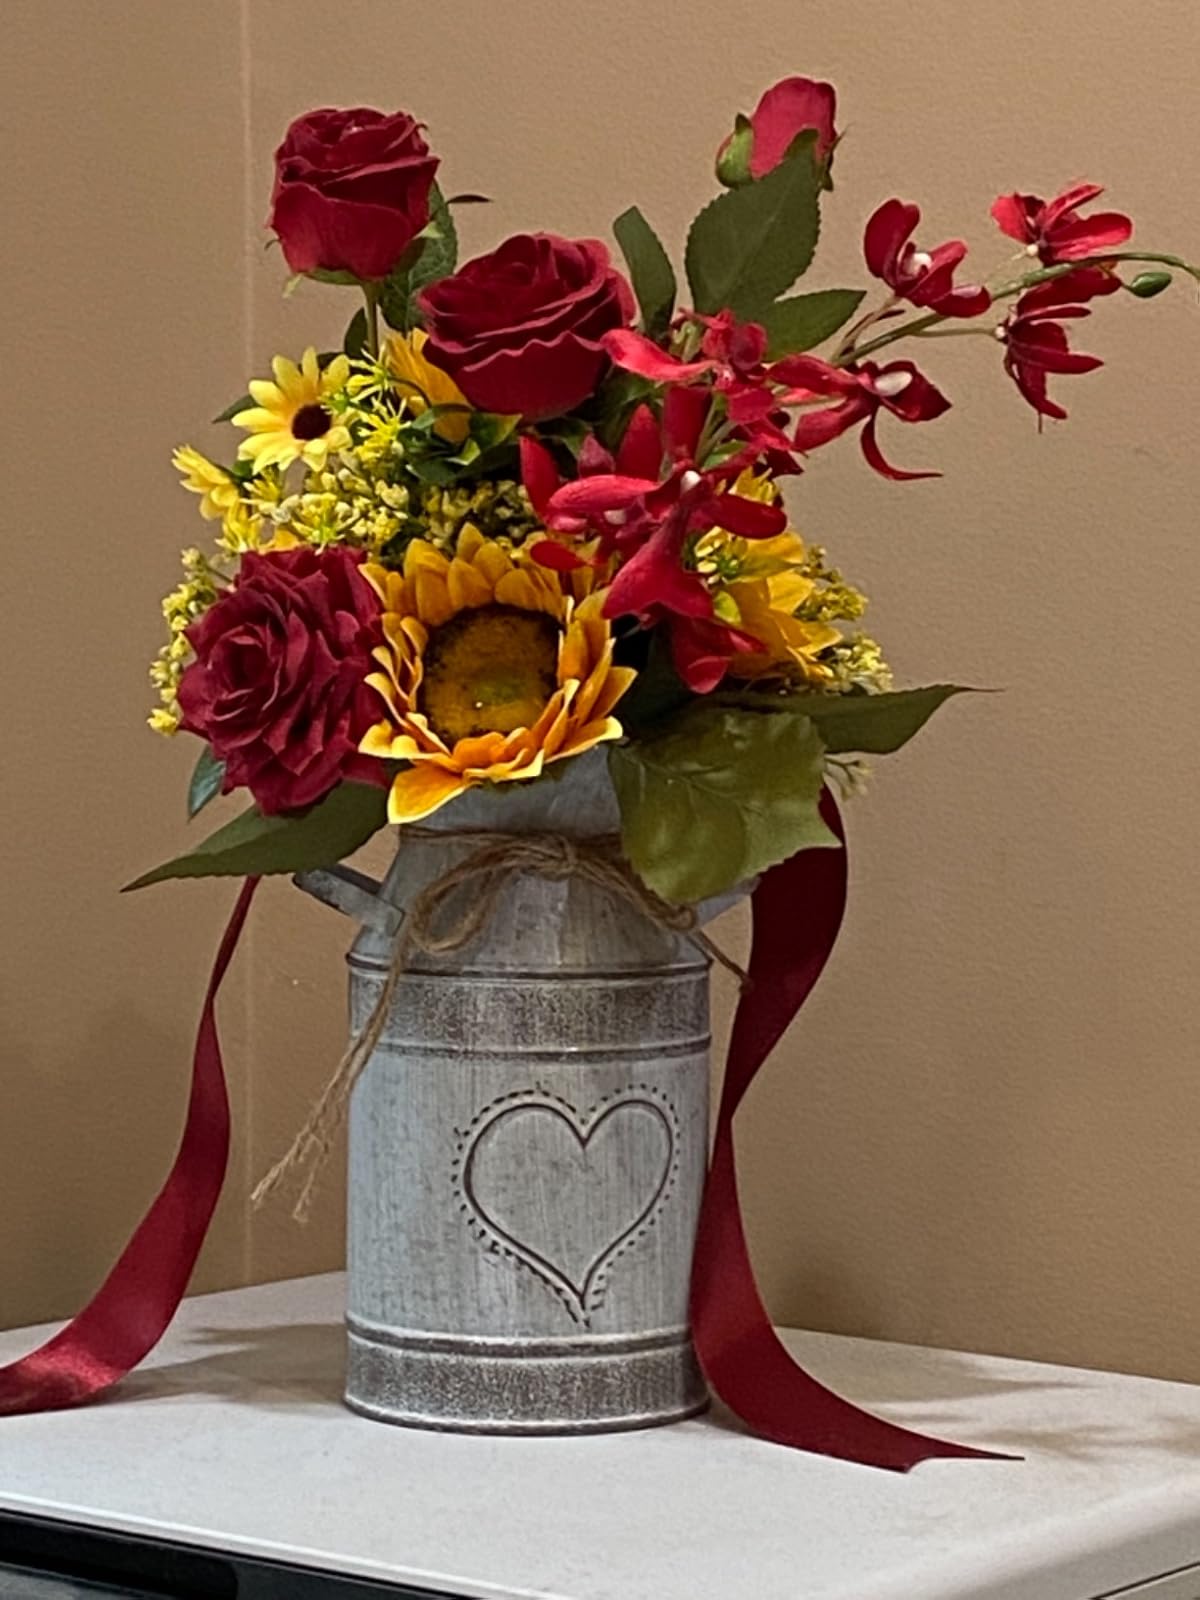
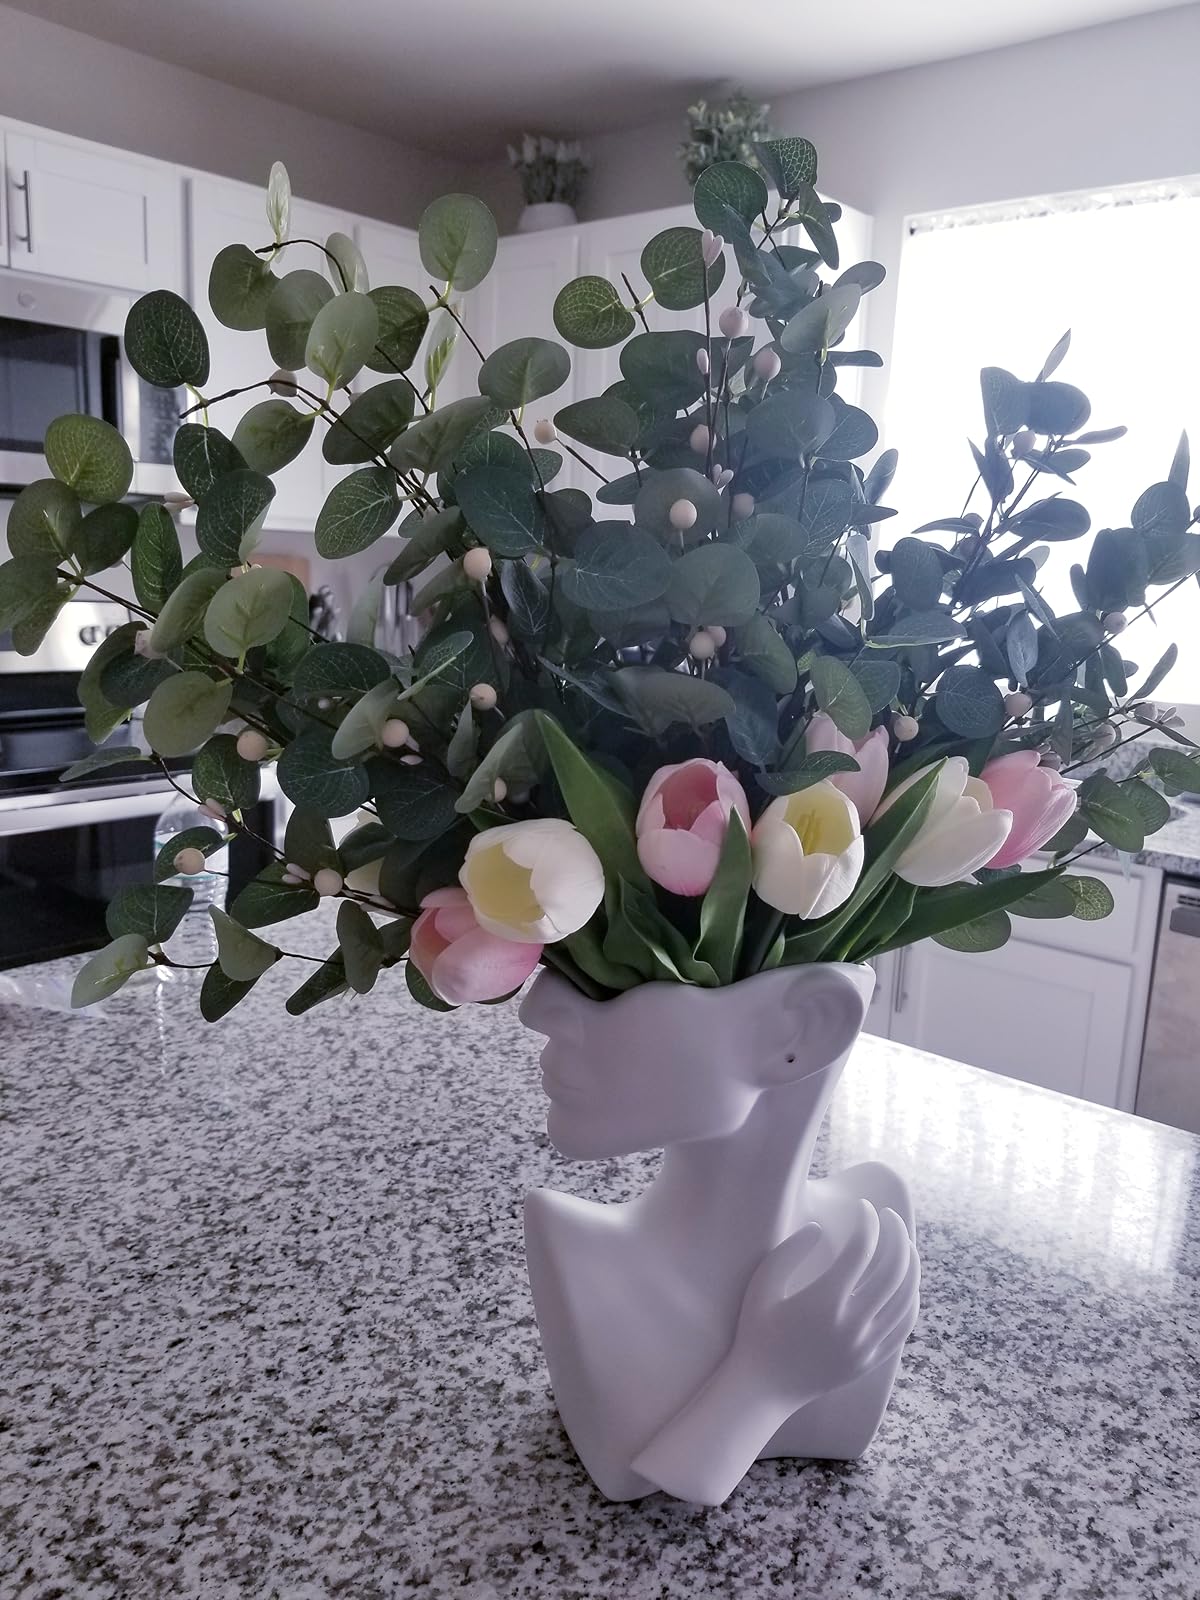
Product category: vase
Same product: no